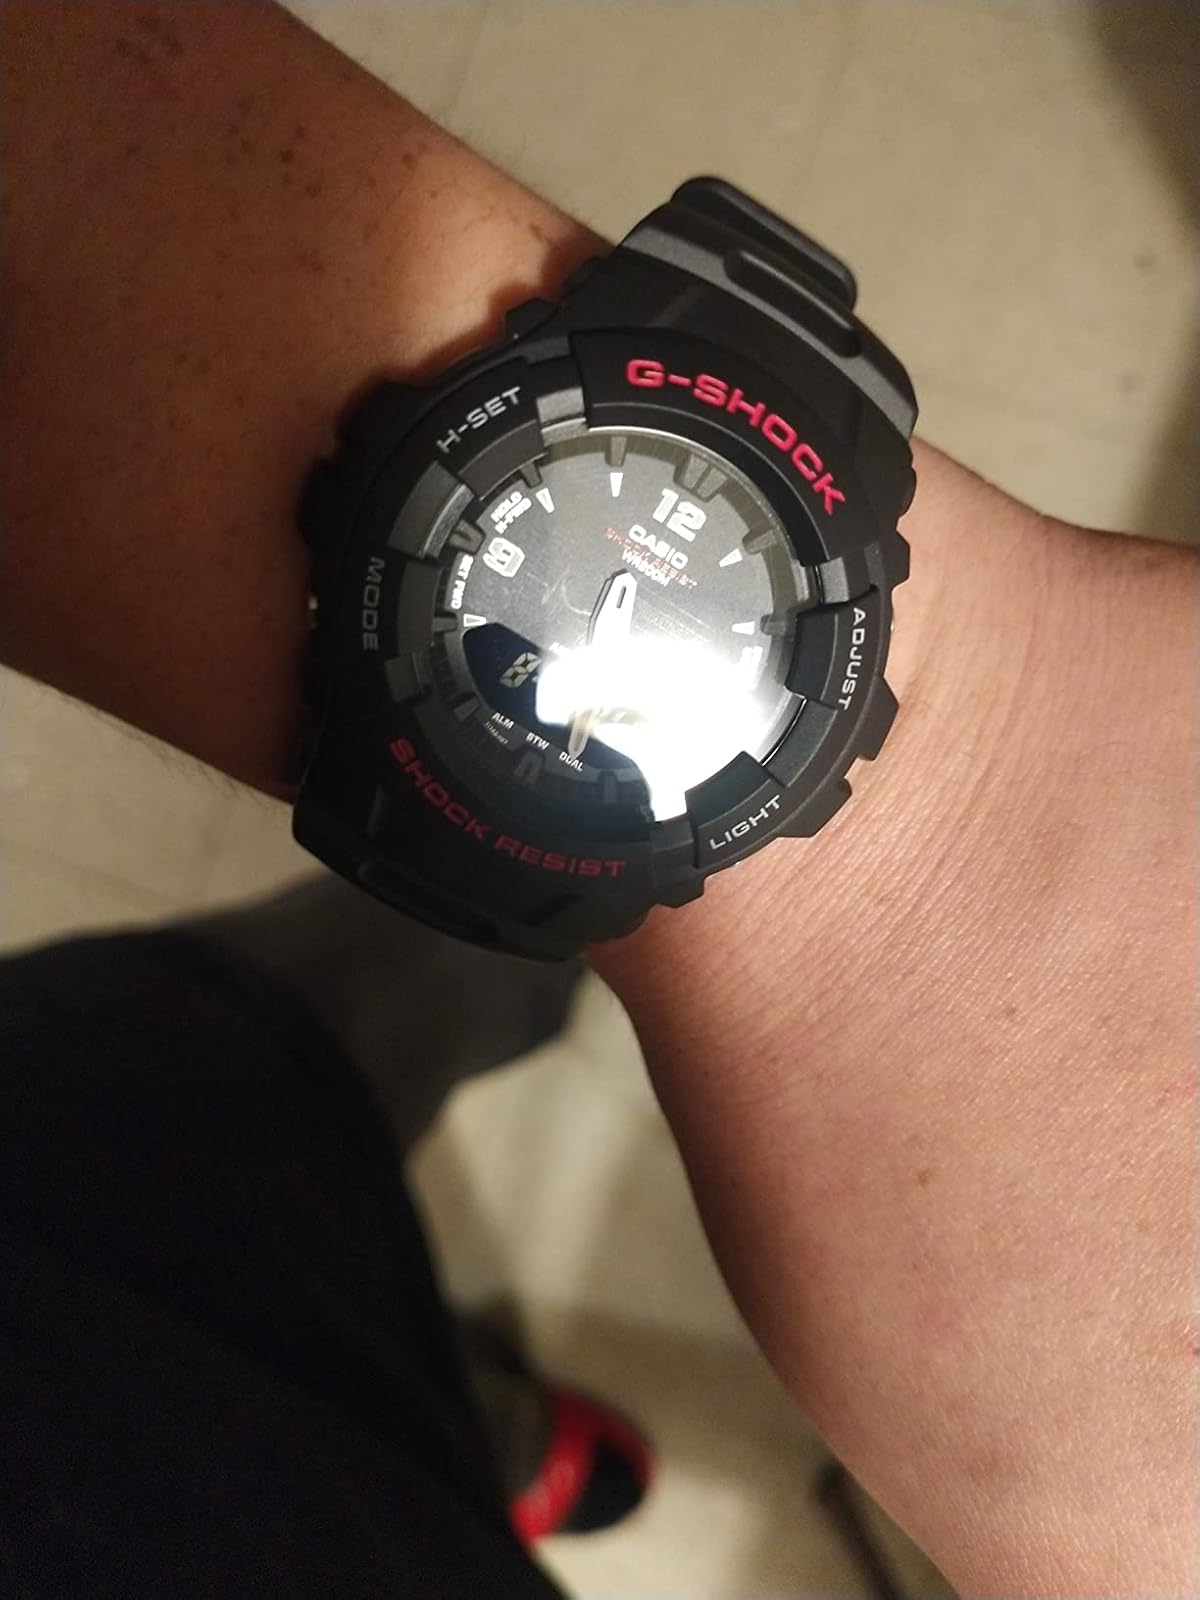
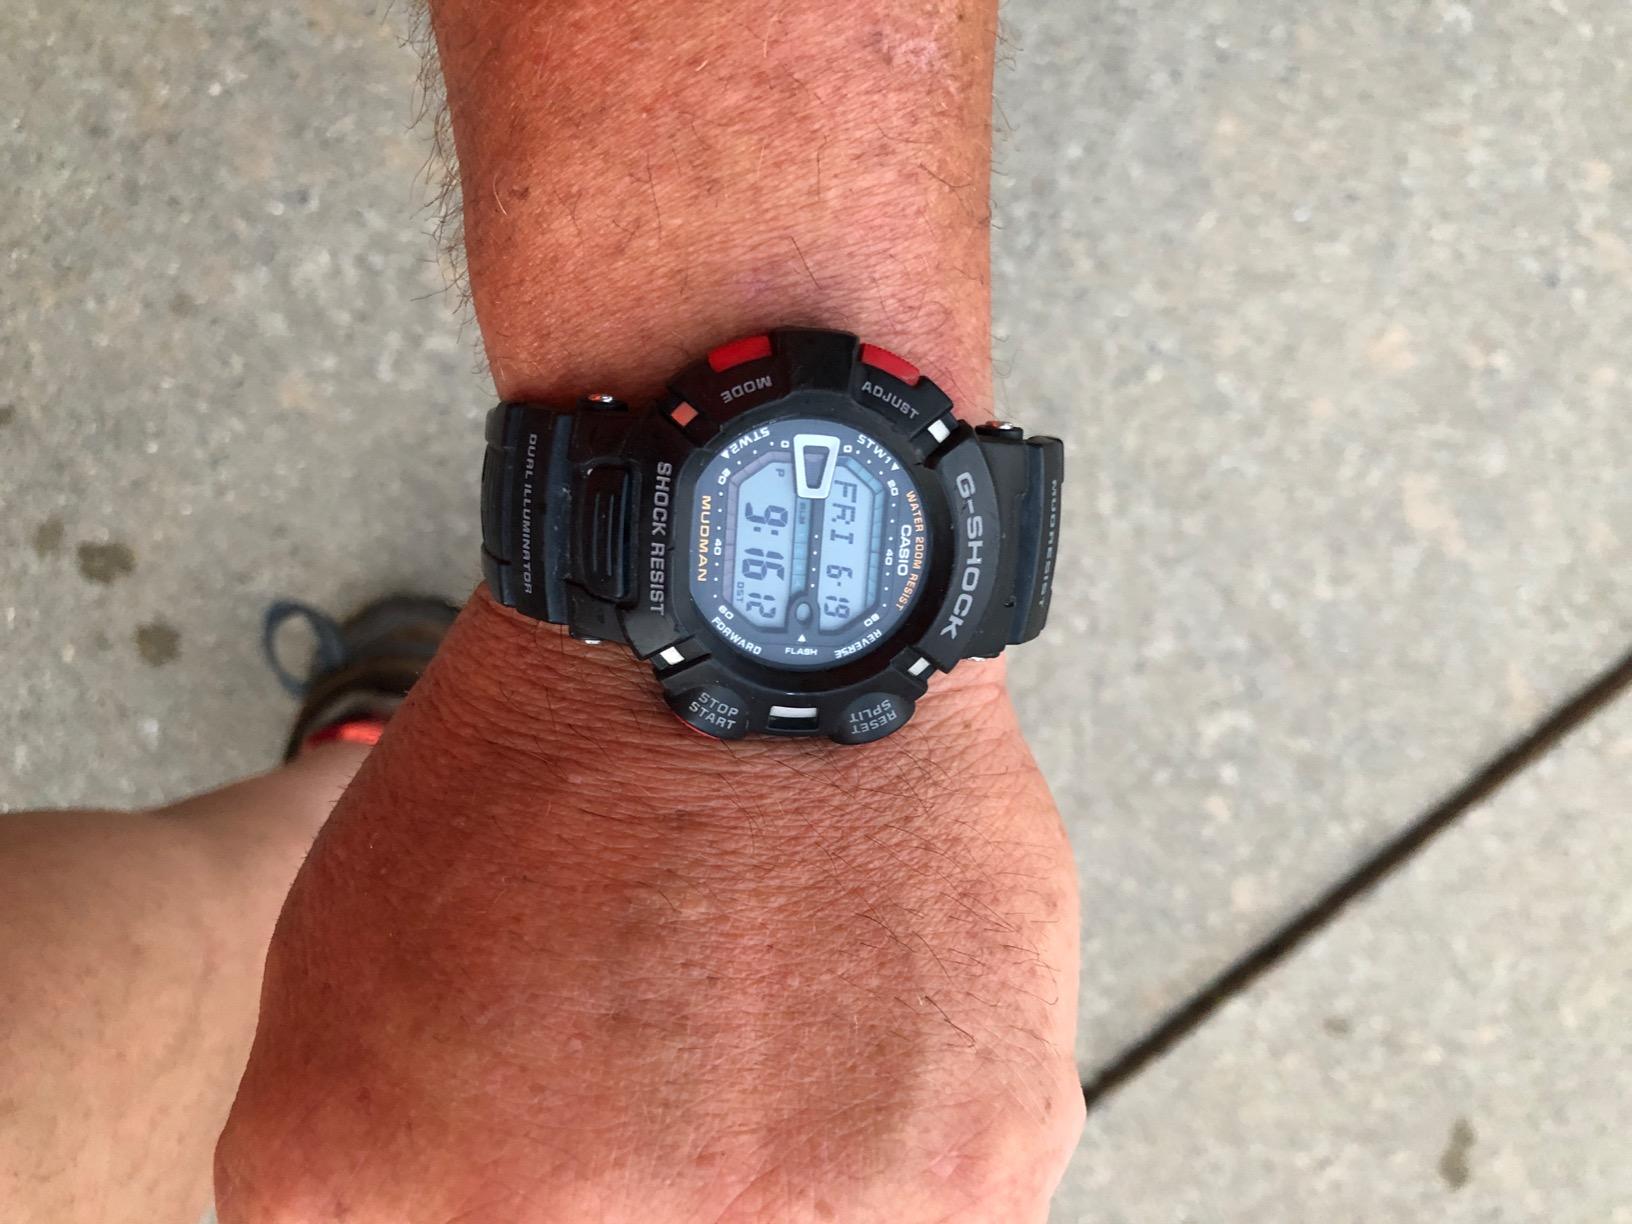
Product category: accessories_watch
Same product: no